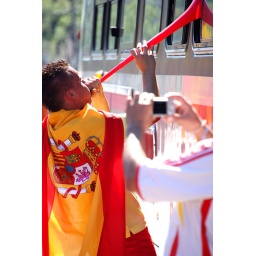
Giving heart attack to the people on the street car by playing vuvuzela!